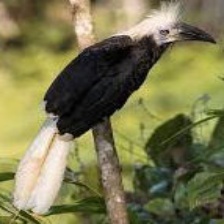
Species: WHITE CRESTED HORNBILL
Scientific name: TROPICRANUS ALBOCRISTATUS
ImageNet parent category: hornbill